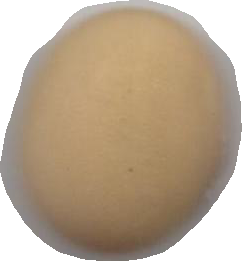
Variety: Anjasmoro